McLeod's Daughters season 4

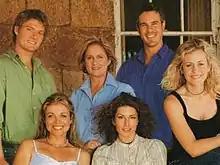
Cast of Season 4

Jodi and Meg both are trying to make the best decisions for their lives. Meg takes a chance and goes to Melbourne for a job opportunity, while Jodi takes on more responsibility on Drover's and with the CFS, while pursuing a relationship with Kane's younger brother, Luke.